Greco-Italian War

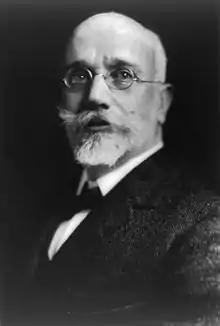

The Greek defeat in Anatolia and the signing of the Treaty of Lausanne (1923) ended the expansionist "Megali Idea". Henceforth Greek foreign policy was largely aimed at preserving the "status quo". Territorial claims to Northern Epirus (southern Albania), the Italian-ruled Dodecanese, and British-ruled Cyprus remained open but inactive in view of the country's weakness and isolation. The main threat Greece faced was from Bulgaria, which claimed Greece's northern territories. The years after 1923 were marked by almost complete diplomatic isolation and unresolved disputes with practically every neighbouring country. The dictatorship of Theodoros Pangalos in 1925–26 sought to revise the Treaty of Lausanne by a war with Turkey. To this end, Pangalos sought Italian diplomatic support, as Italy still had ambitions in Anatolia, but in the event, nothing came of his overtures to Mussolini. After the fall of Pangalos and the restoration of relative political stability in 1926, efforts were undertaken to normalize relations with Turkey, Yugoslavia, Albania and Romania, without much success at first. The same period saw Greece draw closer to Britain and away from France, exacerbated by a dispute over the two sides' financial claims from World War I.